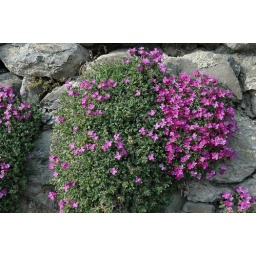
Stone wall with masses of flowers growing in the cracks. On a steep downhill on my bike route.